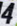
Number: 4